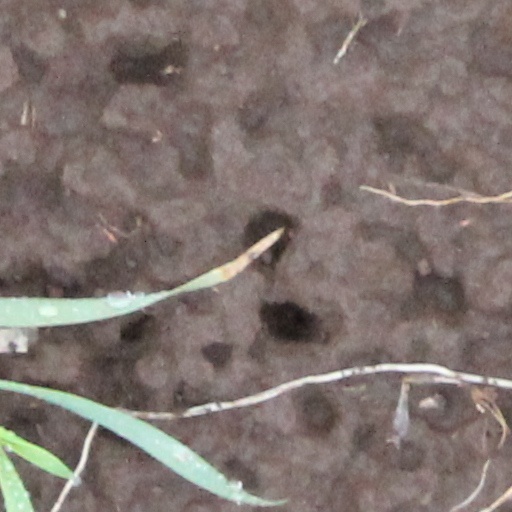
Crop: wheat